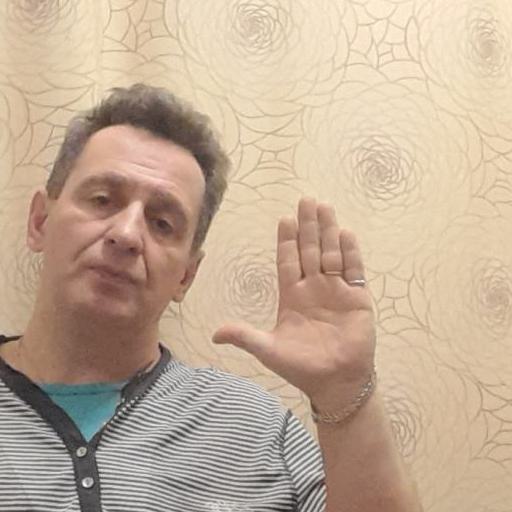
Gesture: stop